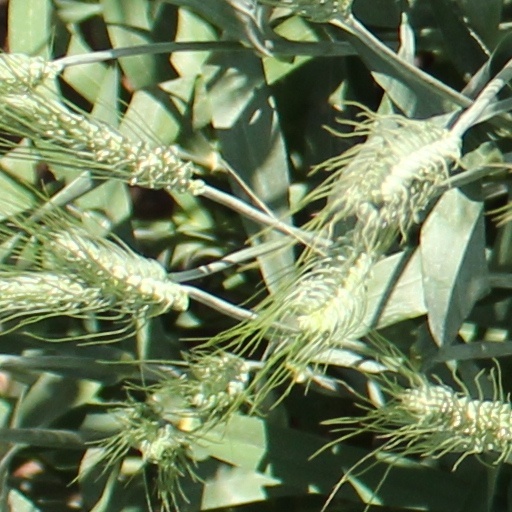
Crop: wheat